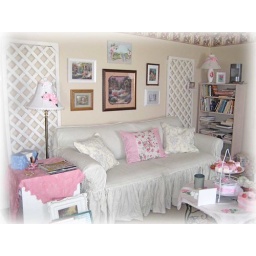
I redid the wall behind the sofa and added new feather pillows to it in the family room